Japanese calligraphy

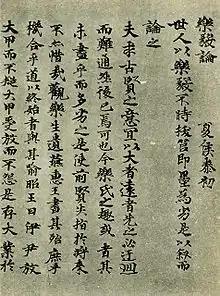
"Gakki-ron", written by the Empress Kōmyō in 744. She copied this text from Chinese calligrapher Wang Xizhi's and today this is regarded as one of the most important copies of Wang Xizhi's calligraphy. (see also: :File:Gakkiron 2.jpg)

The Hōryū-ji Temple also holds bibliographic notes on the Lotus Sutra: the was written early in the 7th century and is considered the oldest Japanese text. It is written in Cursive script and illustrates that calligraphy in the Asuka period was already refined to a high degree.